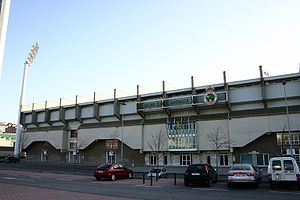
El Sardinero
El Sardinero
Estadio El Sardinero er et fodboldstadion i Santander i den spanske provins Kantabrien, der er hjemmebane for La Liga-klubben Racing Santander. Stadionet har plads til 22.271 tilskuere, og blev indviet i 1988.